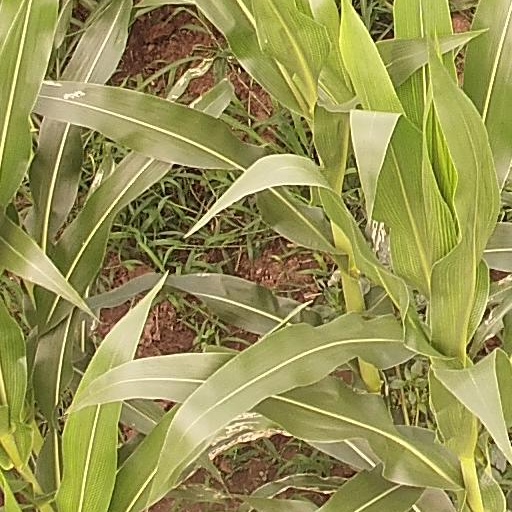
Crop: maize; corn